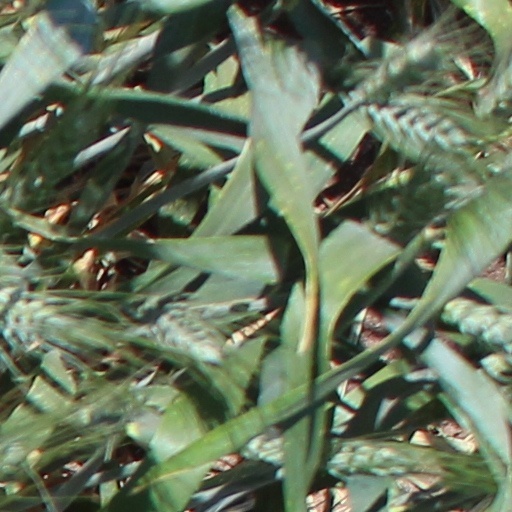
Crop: wheat